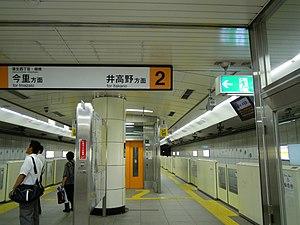
Taishibashi-Imaichi est une station du métro d'Osaka sur les lignes Tanimachi et Imazatosuji. Elle se situe très précisément sur la limite entre les villes d'Osaka et de Moriguchi.